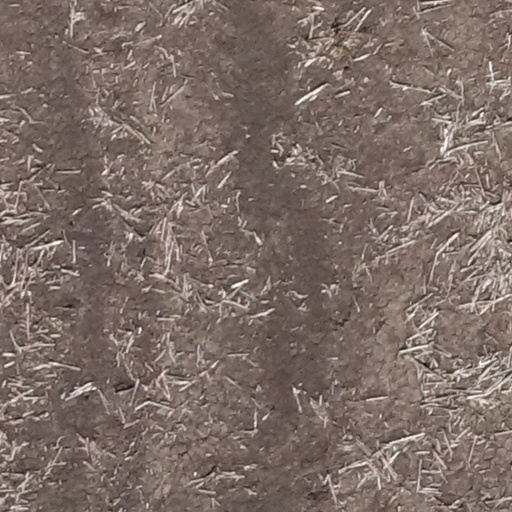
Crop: sorghum